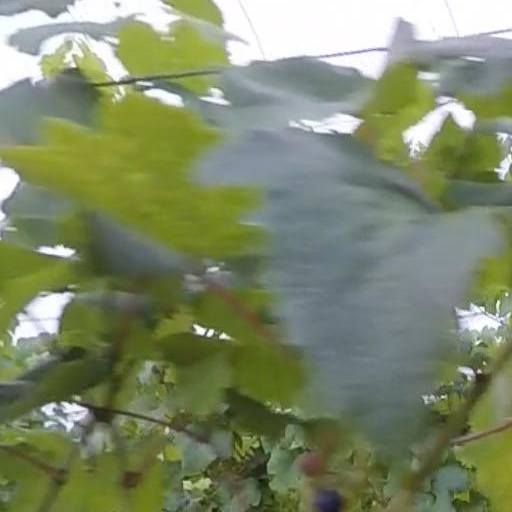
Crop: grape